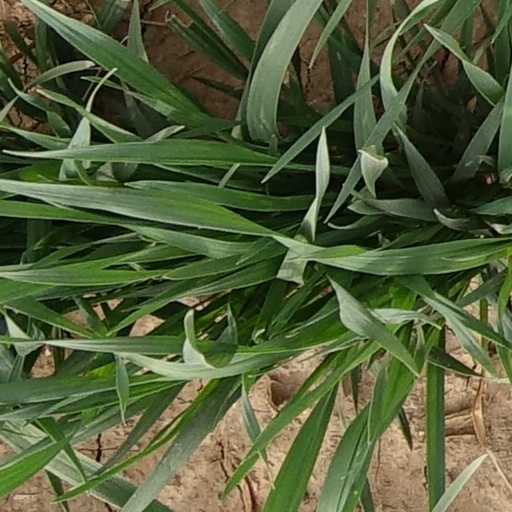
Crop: wheat